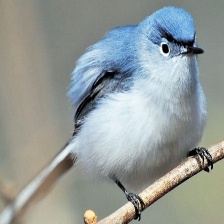
Species: BLUE GRAY GNATCATCHER
Scientific name: POLIOPTILA CAERULEA